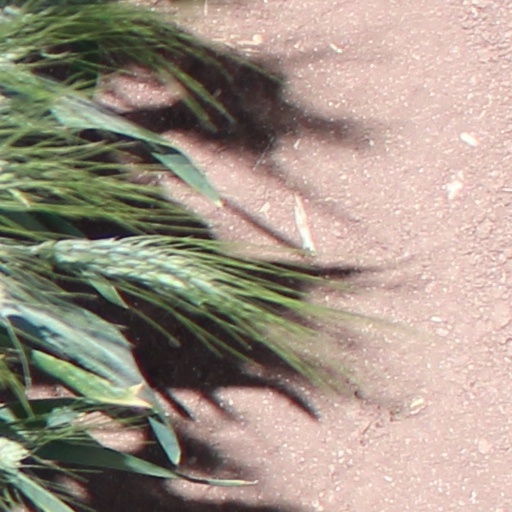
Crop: wheat